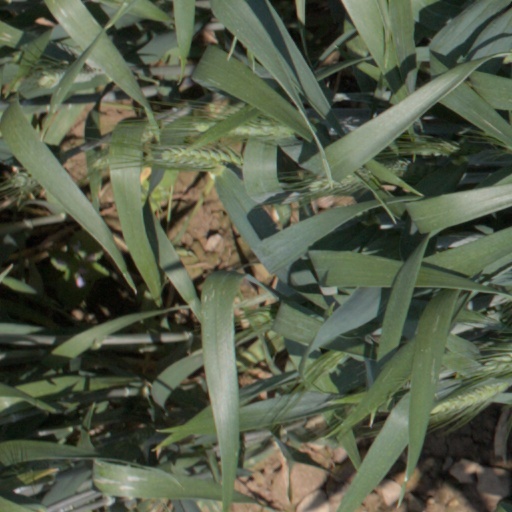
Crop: wheat